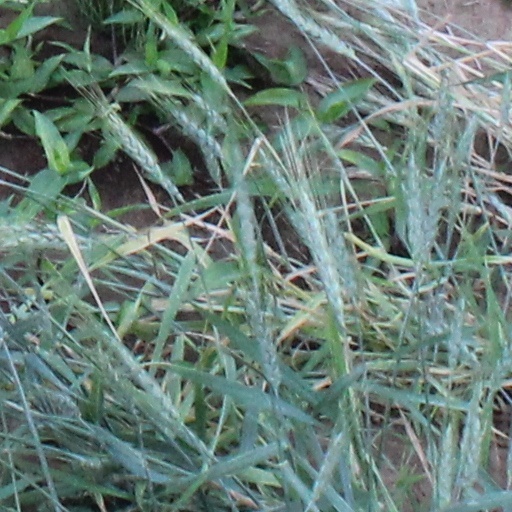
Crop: wheat